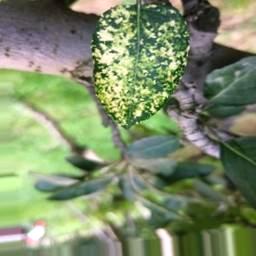
Label: Apple_Mosaic